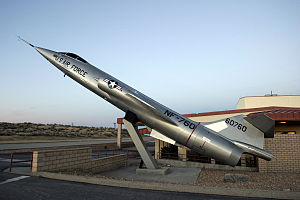
Lockheed NF-104A / Galleri
Lockheed NF-104A var en amerikansk træningsfly, der i 1960'erne og 1970'erne blev benyttet til træning af amerikanske astronauter. Flyet var produceret på grundlag af Lockheeds jagerfly F-104A Starfighter og blev fremstillet i tre eksemplarer. Flyet blev anvendt til træning af piloter/astronauter, der skulle flyve det amerikanske raketfly North American X-15 og det planlagte Boeing X-20 Dyna-Soar fartøj.